Mohelnice

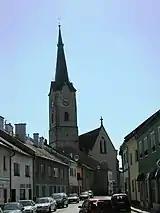
Church of Saint Thomas of Canterbury

The first written mention of Mohelnice is in a deed of bishop Jindřich Zdík from 1141, when it was owned by the Olomouc bishopric. In 1273, Mohelnice was first referred to as a town.